Roll-on/roll-off

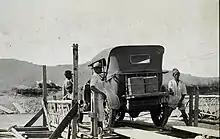
Ferry boat in the southern Philippines in 1925

Although others had had similar ideas, Bouch was the first to put them into effect, and did so with an attention to detail (such as design of the ferry slip) which led a subsequent President of the Institution of Civil Engineers to settle any dispute over priority of invention with the observation that "there was little merit in a simple conception of this kind, compared with a work practically carried out in all its details, and brought to perfection."